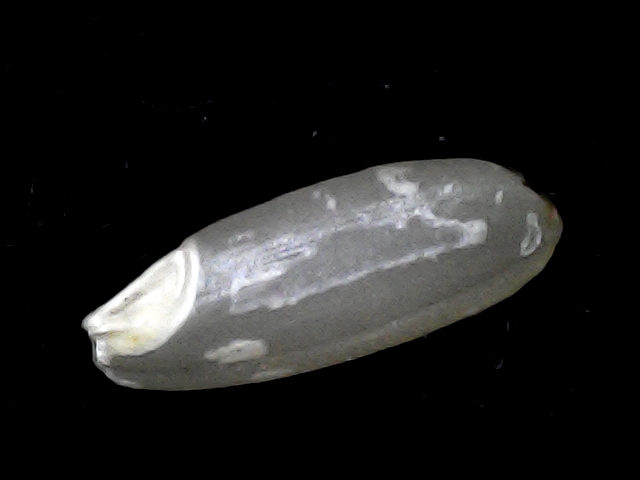
Rice variety: BD51